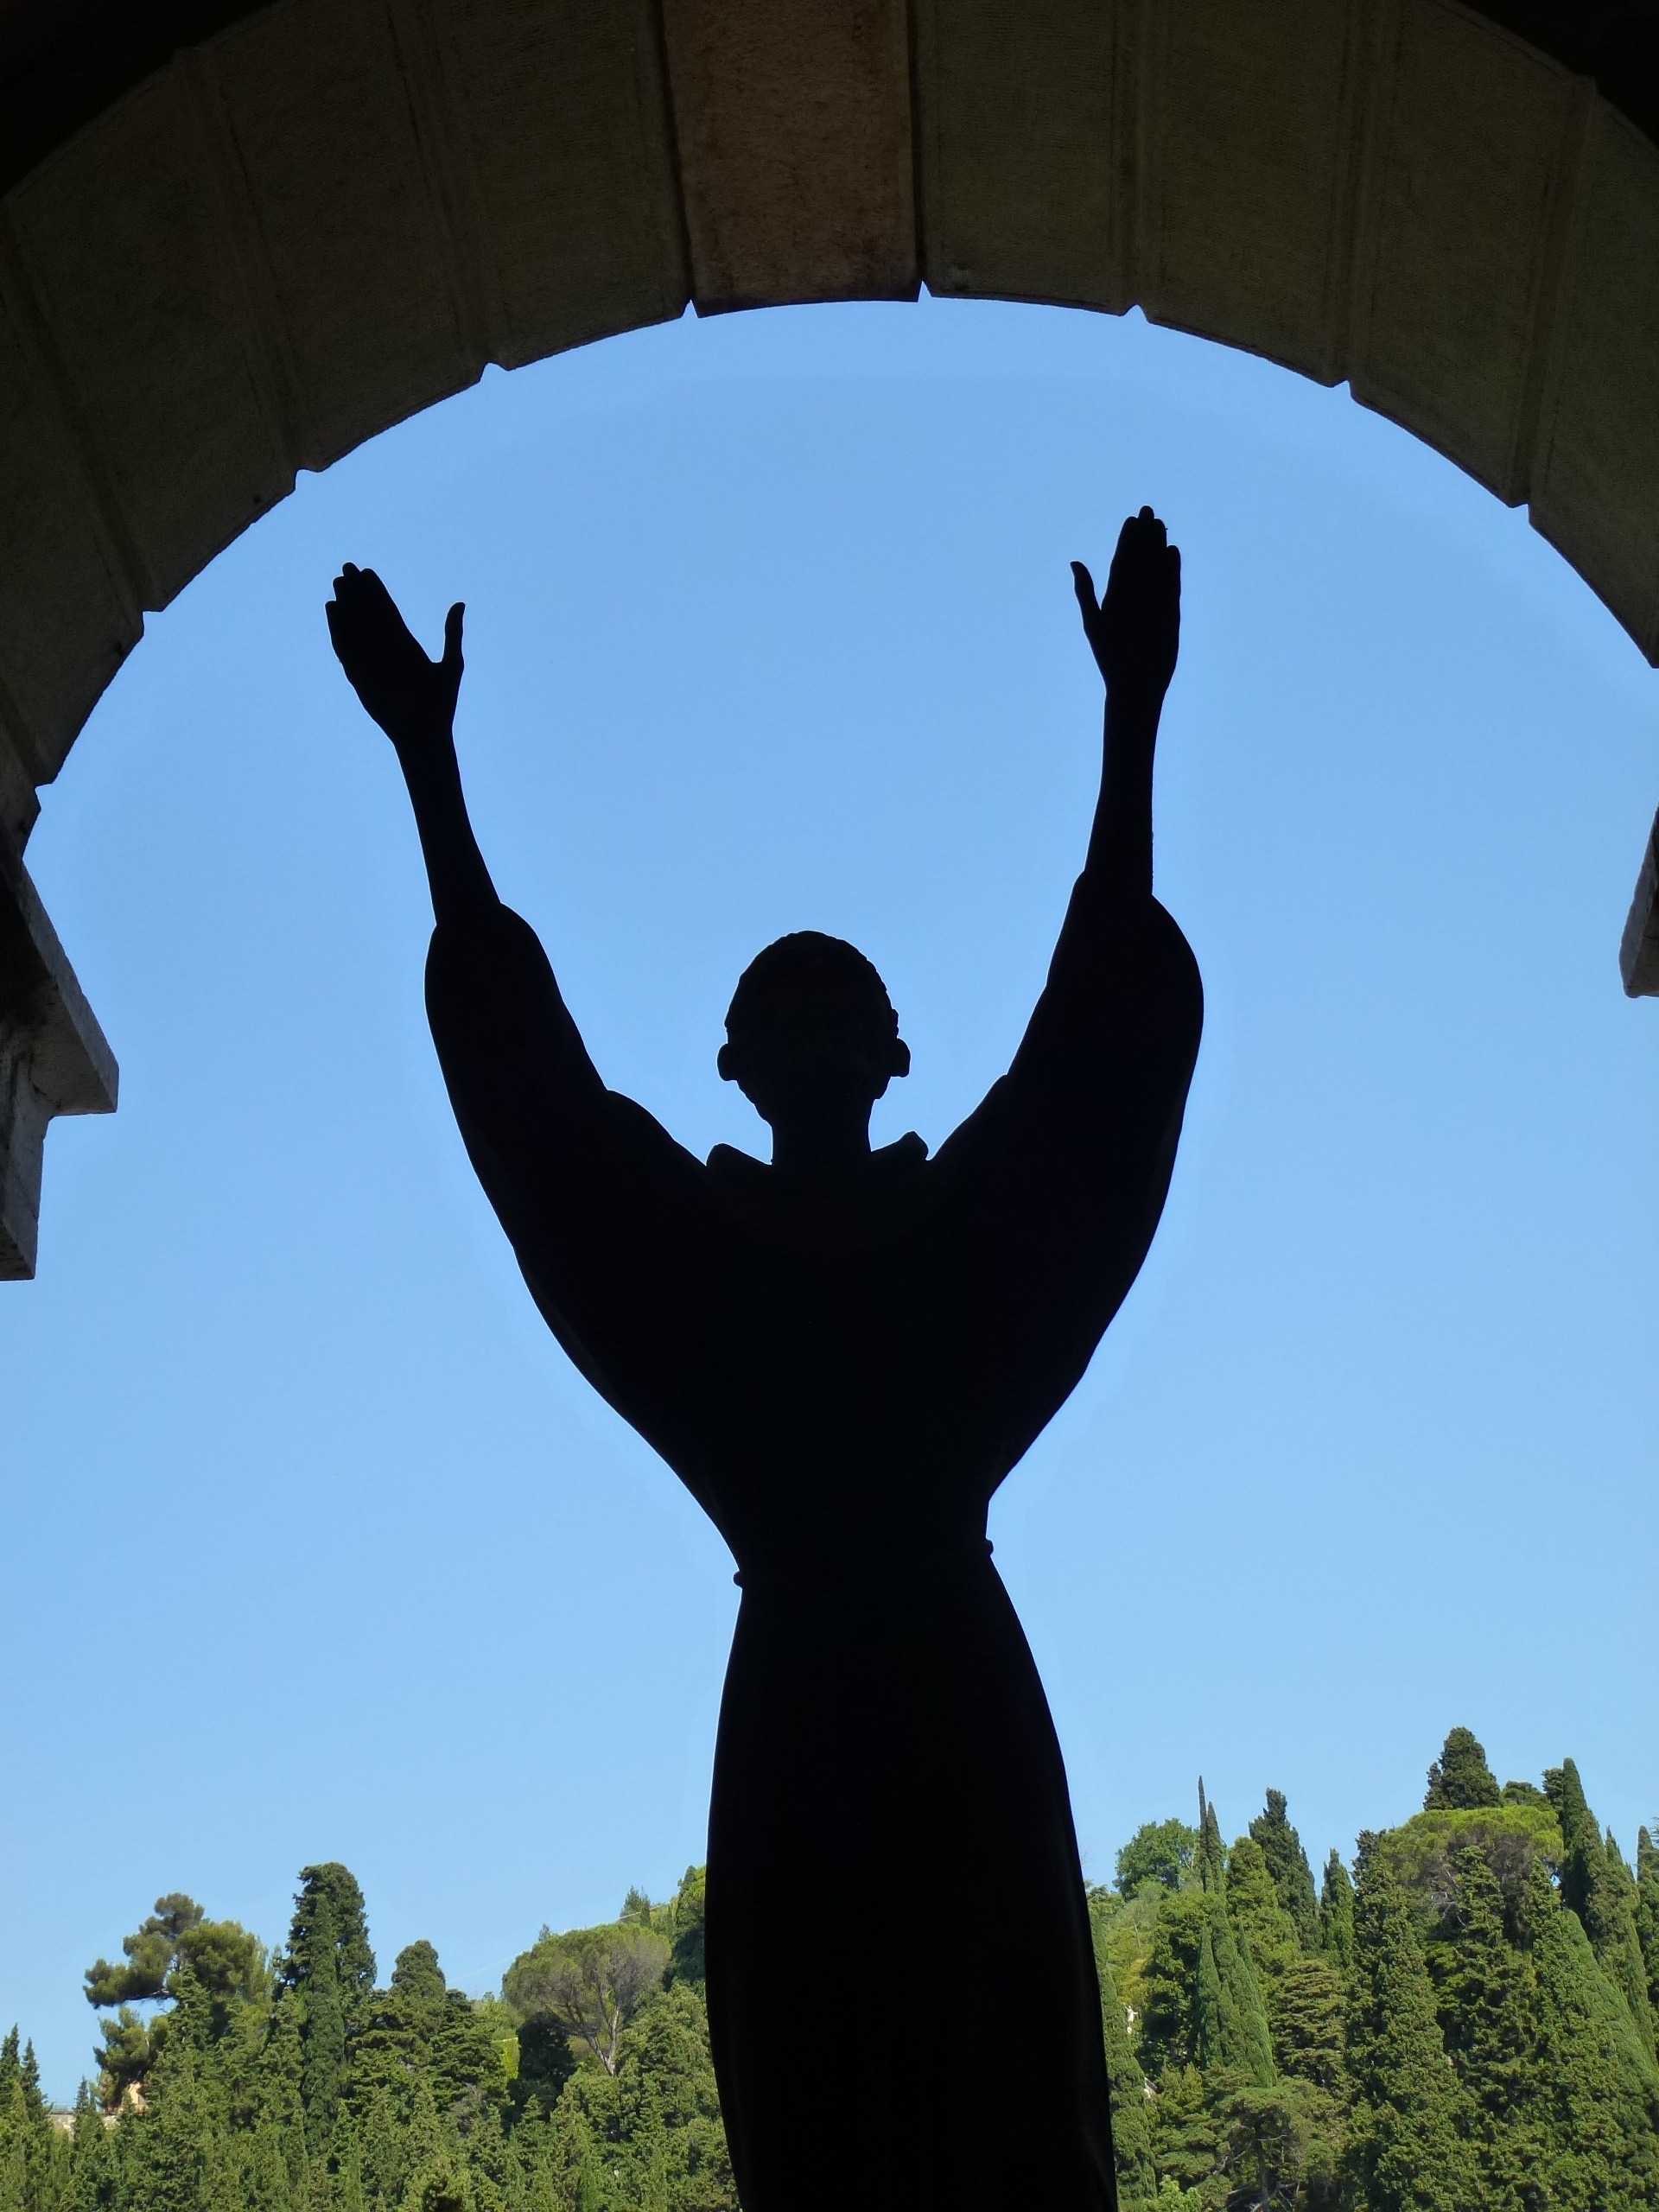
silhouette, sky, monument, statue, arch, shadow, christian, grave, sculpture, figure, blessing